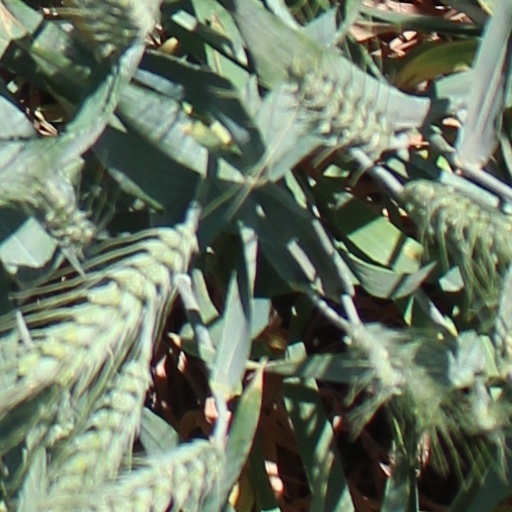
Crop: wheat